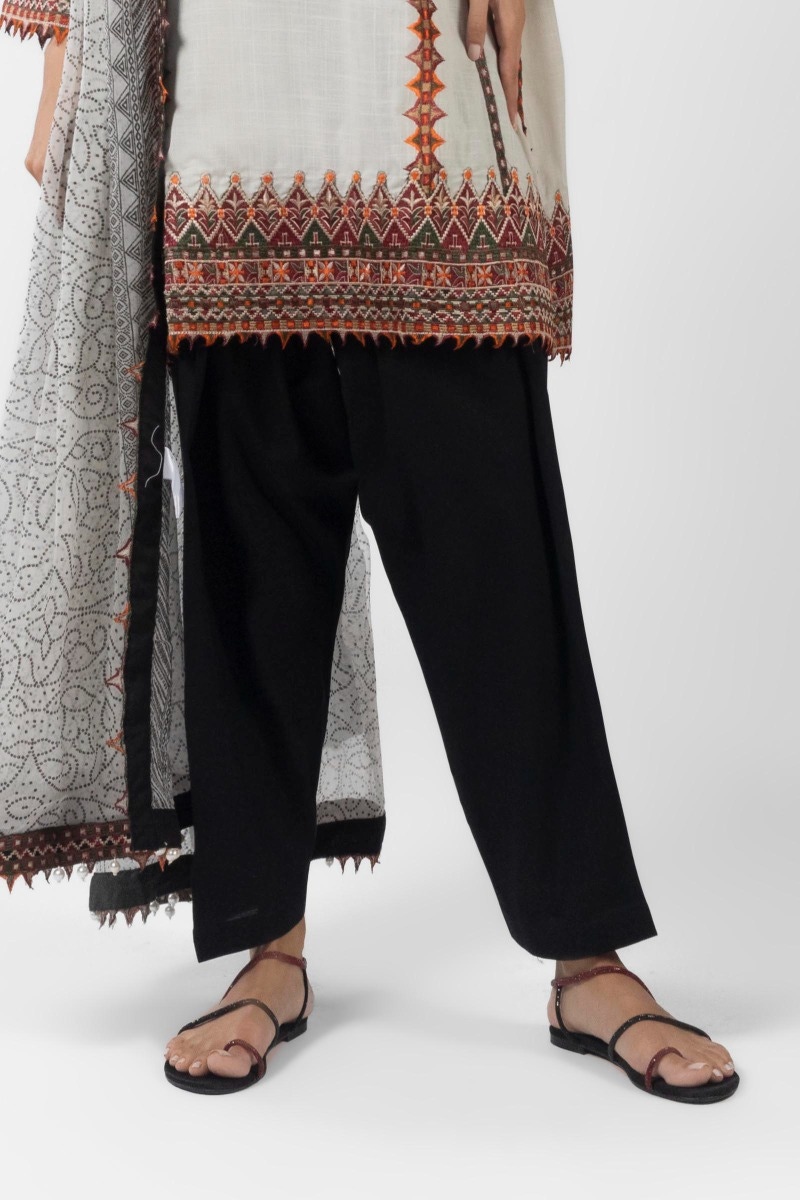
black multi embroidered pashmina pants